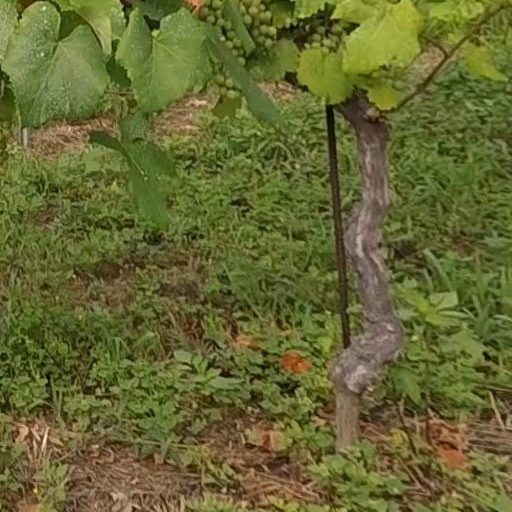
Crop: grape